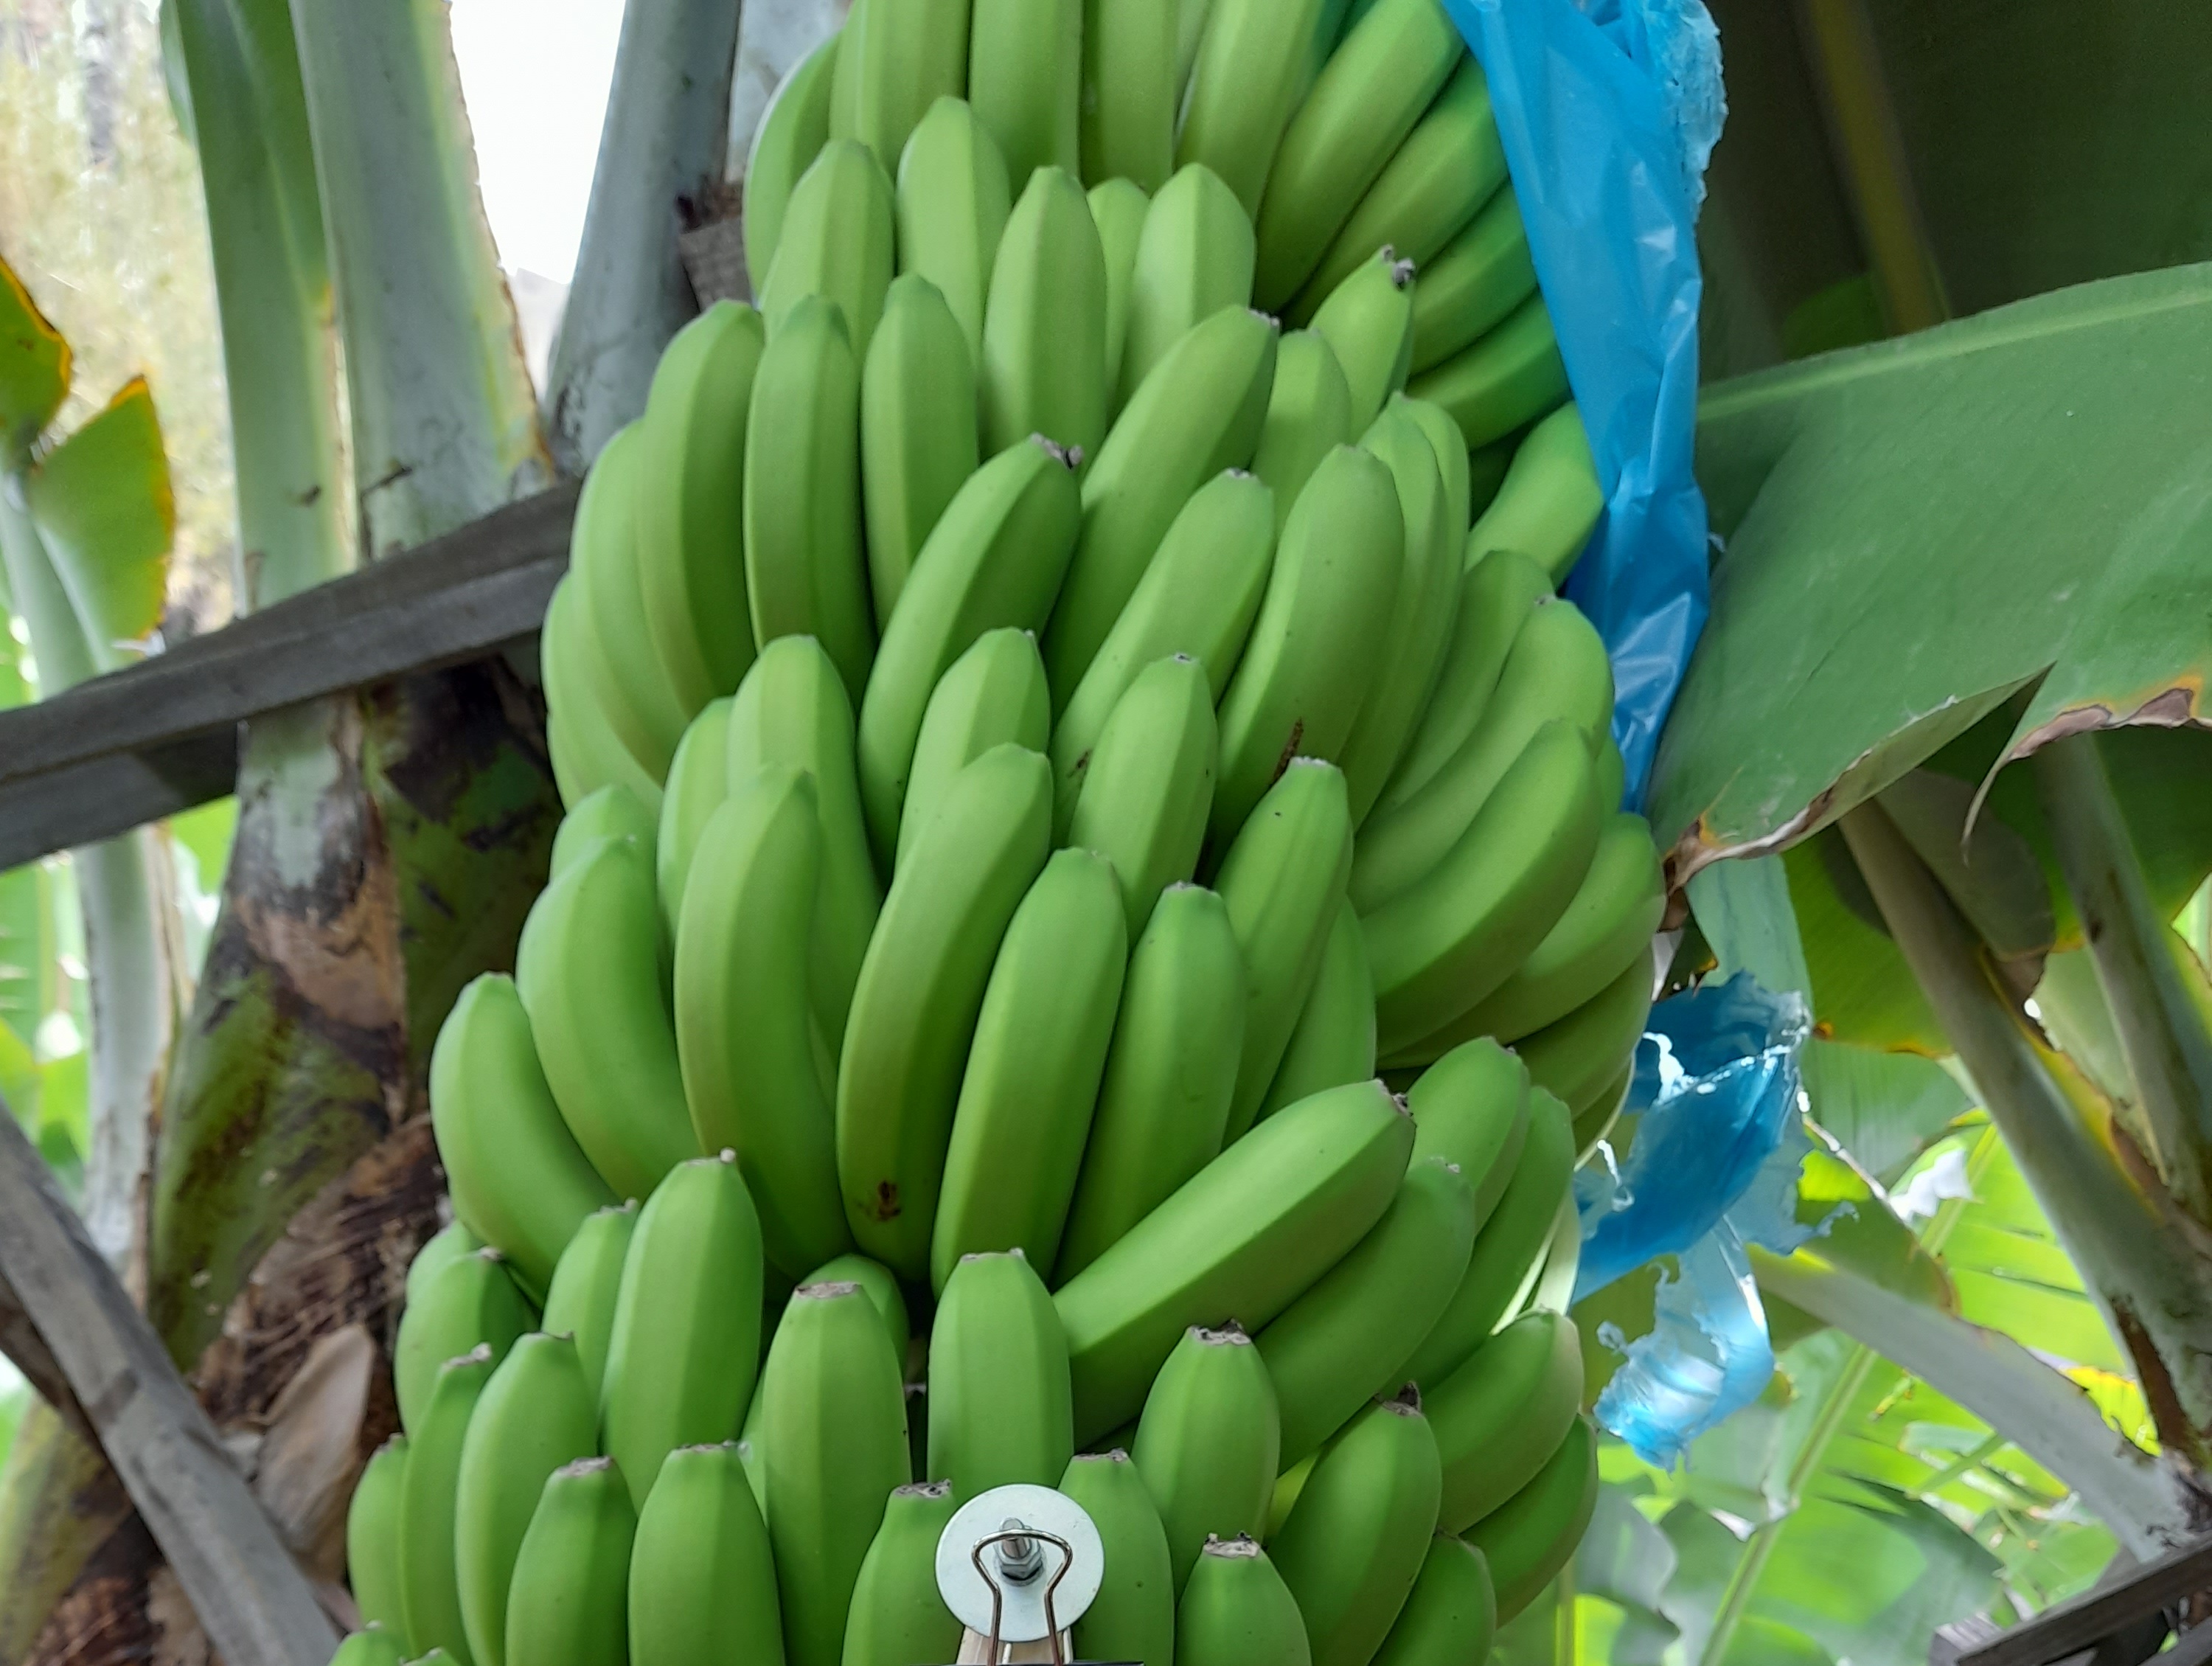
Label: Cut